Paul LePage

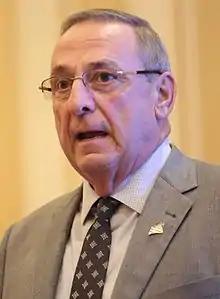
LePage in 2017

Paul Richard LePage (born October 9, 1948) is an American businessman and politician who served as the 74th governor of Maine from 2011 to 2019. A member of the Republican Party, he previously served as the mayor of Waterville, Maine, from 2004 to 2011 and as a city councilor for Waterville from 1998 to 2002.